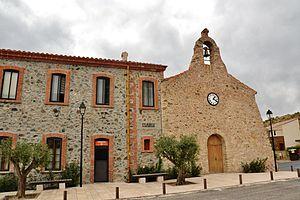
La mairie et l'église de Trilla (Pyrénées-Orientales, France)
Trilla est une commune française, située dans le département des Pyrénées-Orientales en région Occitanie.